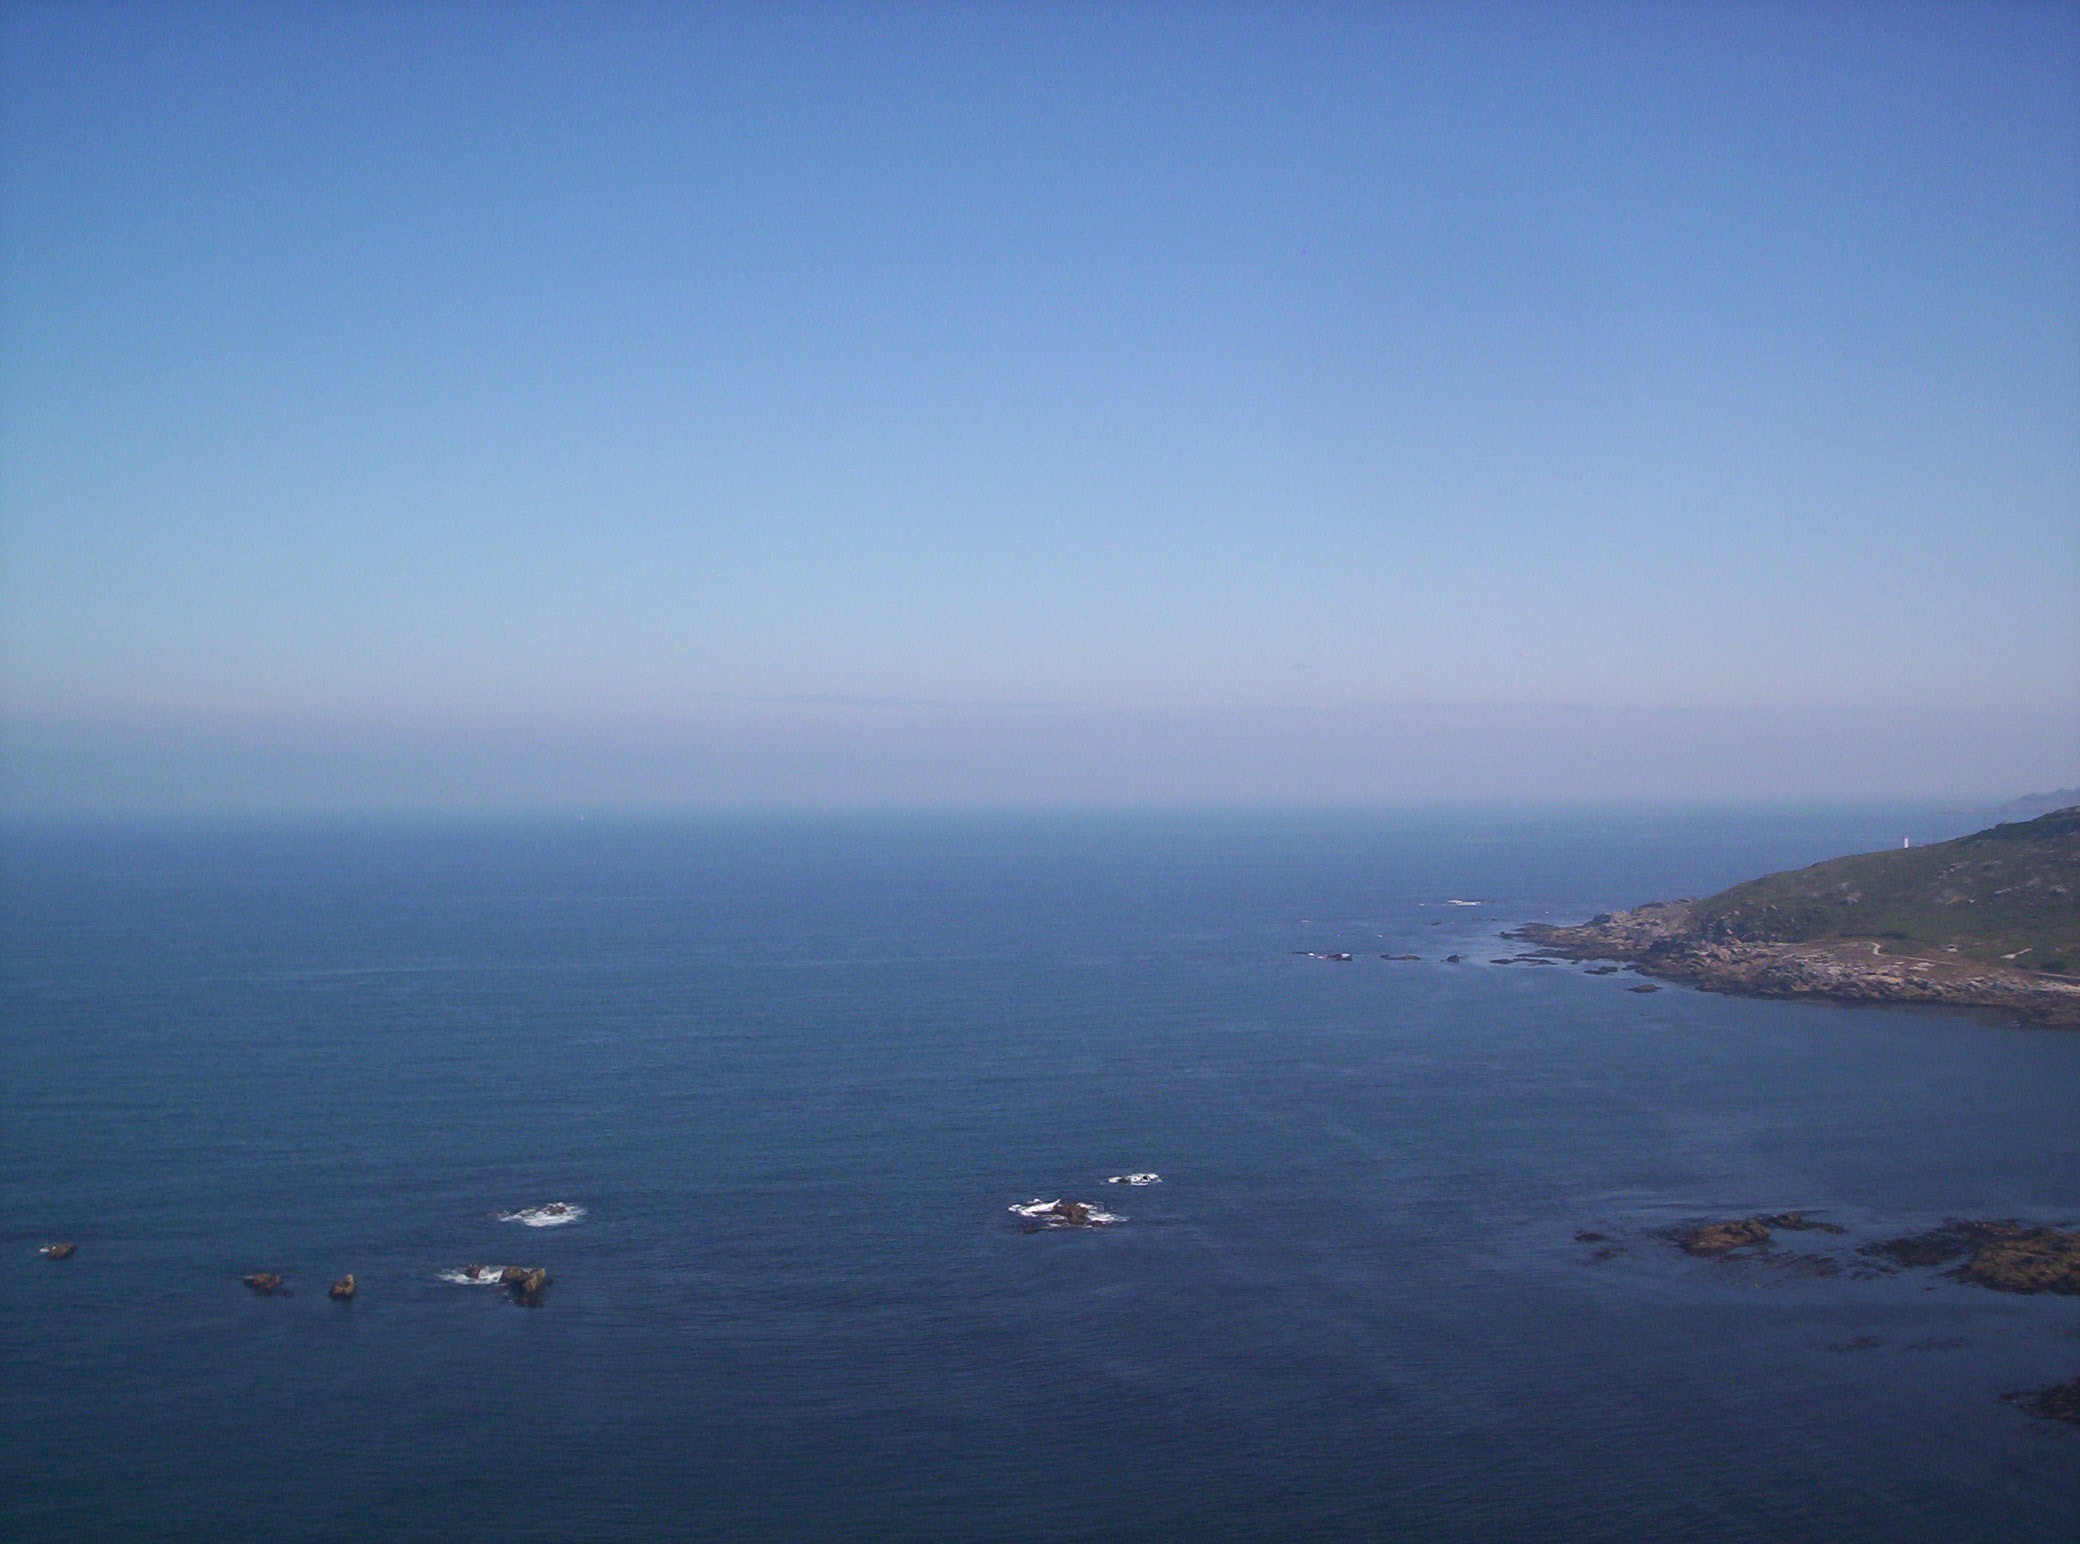
beach, sea, coast, water, nature, outdoor, ocean, horizon, sky, morning, shore, wave, dawn, coastal, coastline, cliff, seaside, dusk, environment, tower, scenic, flight, seascape, bay, terrain, body of water, marine, cape, landform, aerial photography, atmospheric phenomenon, atmosphere of earth